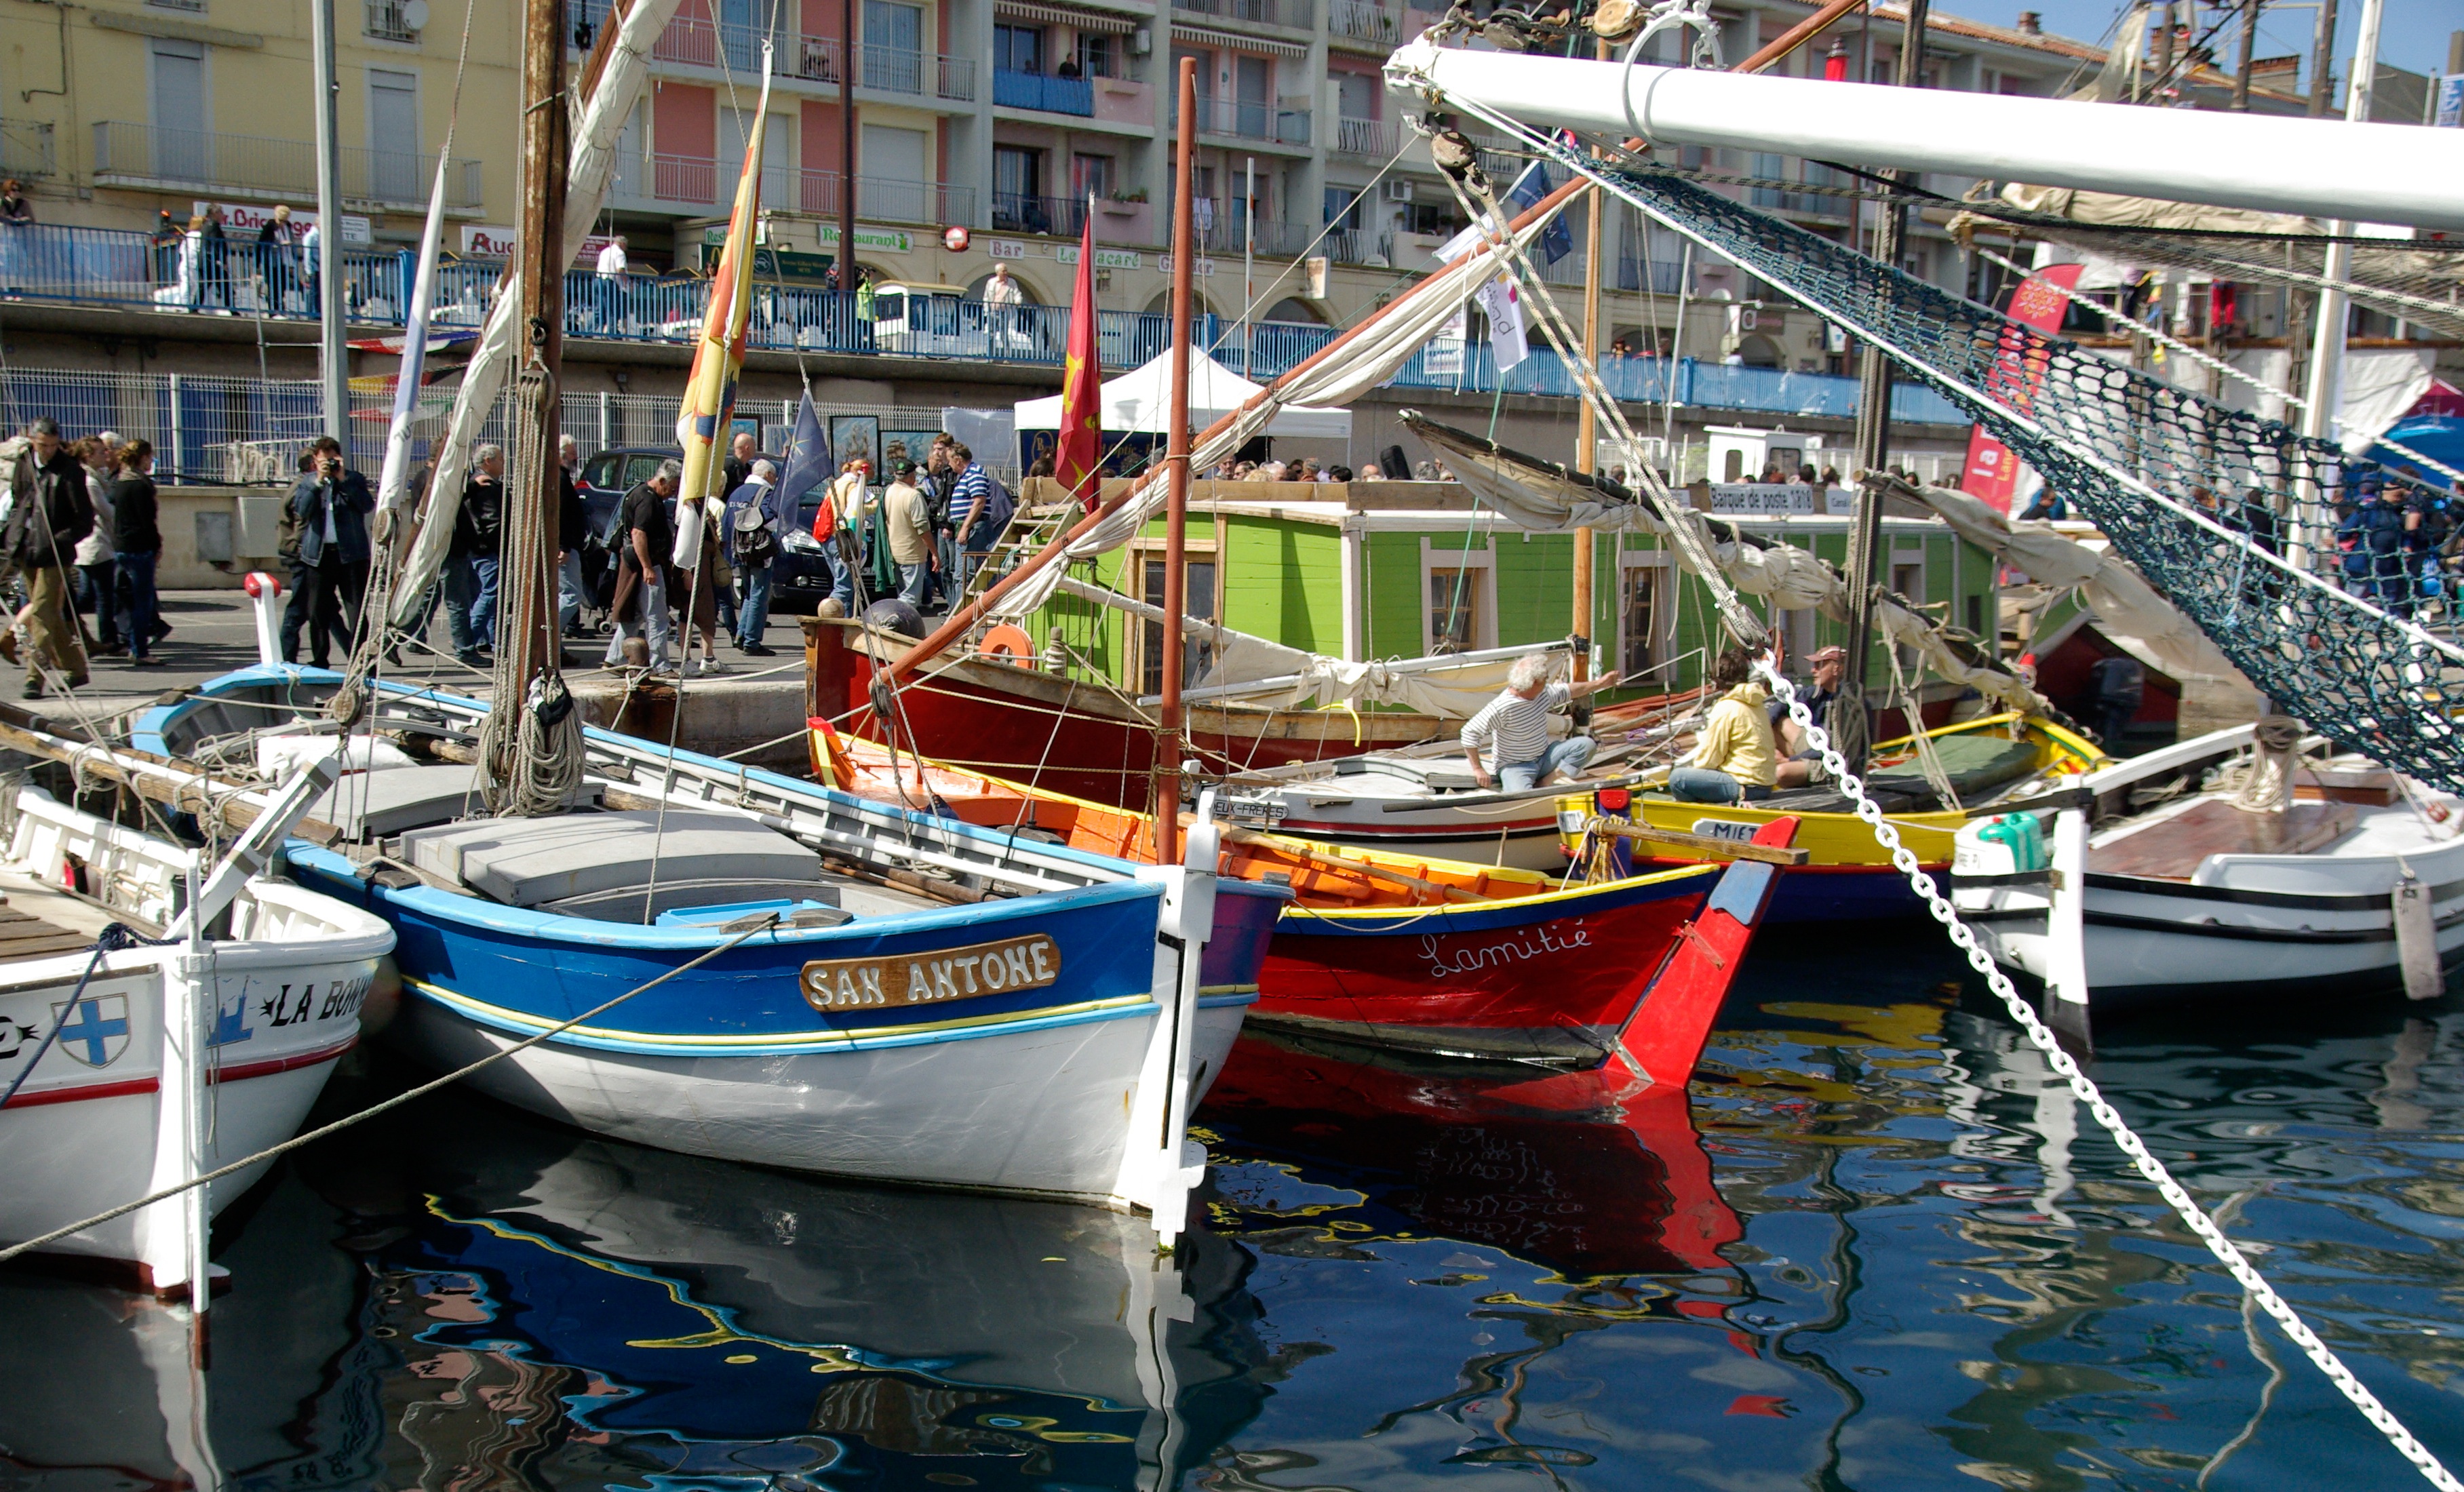
boat, mediterranean, vehicle, mast, port, waterway, boating, boats, watercraft, fishing vessel, watercraft rowing, port of s te